CM Punk

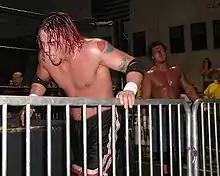
Punk (front) in a match against Danny Dominion at an NWA Midwest event in November 2002

After leaving the Lunatic Wrestling Federation, Punk enrolled as a student at the Steel Dominion wrestling school in Chicago, where he was trained by Ace Steel, Danny Dominion and Kevin Quinn to become a professional wrestler. As part of the training, he began wrestling at Steel Domain Wrestling in St. Paul, Minnesota, in 1999. It was in the Steel Domain that he met Scott Colton, who soon adopted the ring name Colt Cabana. Punk and Cabana became best friends and spent most of their early career together working in the same independent promotions, as both opponents and tag team partners. In the independents, along with fellow Steel Domain graduates Colt Cabana, Chucke E. Smooth, Adam Pearce, and manager Dave Prazak, Punk formed an alliance named the Gold Bond Mafia.